Leopard shark

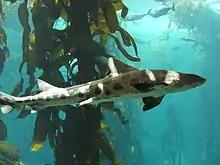
A leopard shark at the Monterey Bay Aquarium; this species adapts well to captivity.

Wary and quick to flee, leopard sharks pose almost no danger to humans. There was only one recorded incident which was in 1955 of a leopard shark harassing a skin diver with a nosebleed, though no injuries resulted. This species is caught by commercial fisheries using gillnets and longlines, and by recreational anglers and spearfishers; it is also caught as bycatch in bottom trawls. The meat is considered excellent eating and is sold fresh or frozen. However, leopard sharks living alongside human development may accumulate pollutants such as mercury, pesticides, and polychlorinated biphenyls (PCBs) within their bodies, and the California Department of Fish and Wildlife warns against eating them regularly. The leopard shark is prized by the aquarium trade for its attractive appearance and hardiness; this led to many newborn pups being captured with hook-and-line off southern California in the late 1980s and early 1990s. It may live for over 20 years in captivity.